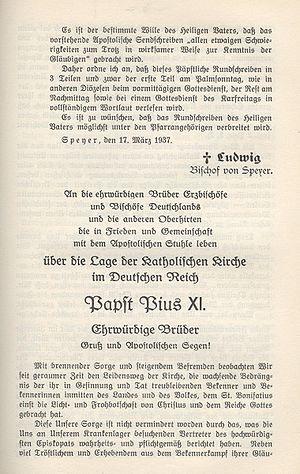
1937 est une année commune commençant un vendredi.
Mit brennender Sorge est une encyclique du pape Pie XI, publiée le 10 mars 1937. Frappé d'illégalité sous le régime nazi, son texte est distribué secrètement dans toutes les paroisses d'Allemagne et y est lu publiquement, le 21 mars, dimanche des Rameaux. En raison de son caractère politique décisif, l'encyclique a été écrite exceptionnellement en allemand plutôt qu'en latin.
L'Église catholique d'Allemagne et le nazisme traite des relations entre l'Église catholique allemande - notamment le clergé - et le pouvoir nazi depuis la période qui précède l'arrivée au pouvoir du Parti national-socialiste des travailleurs allemands en janvier 1933 jusqu'à la fin de la Seconde Guerre mondiale, en mai 1945.